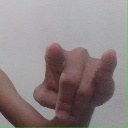
अक्षर: च